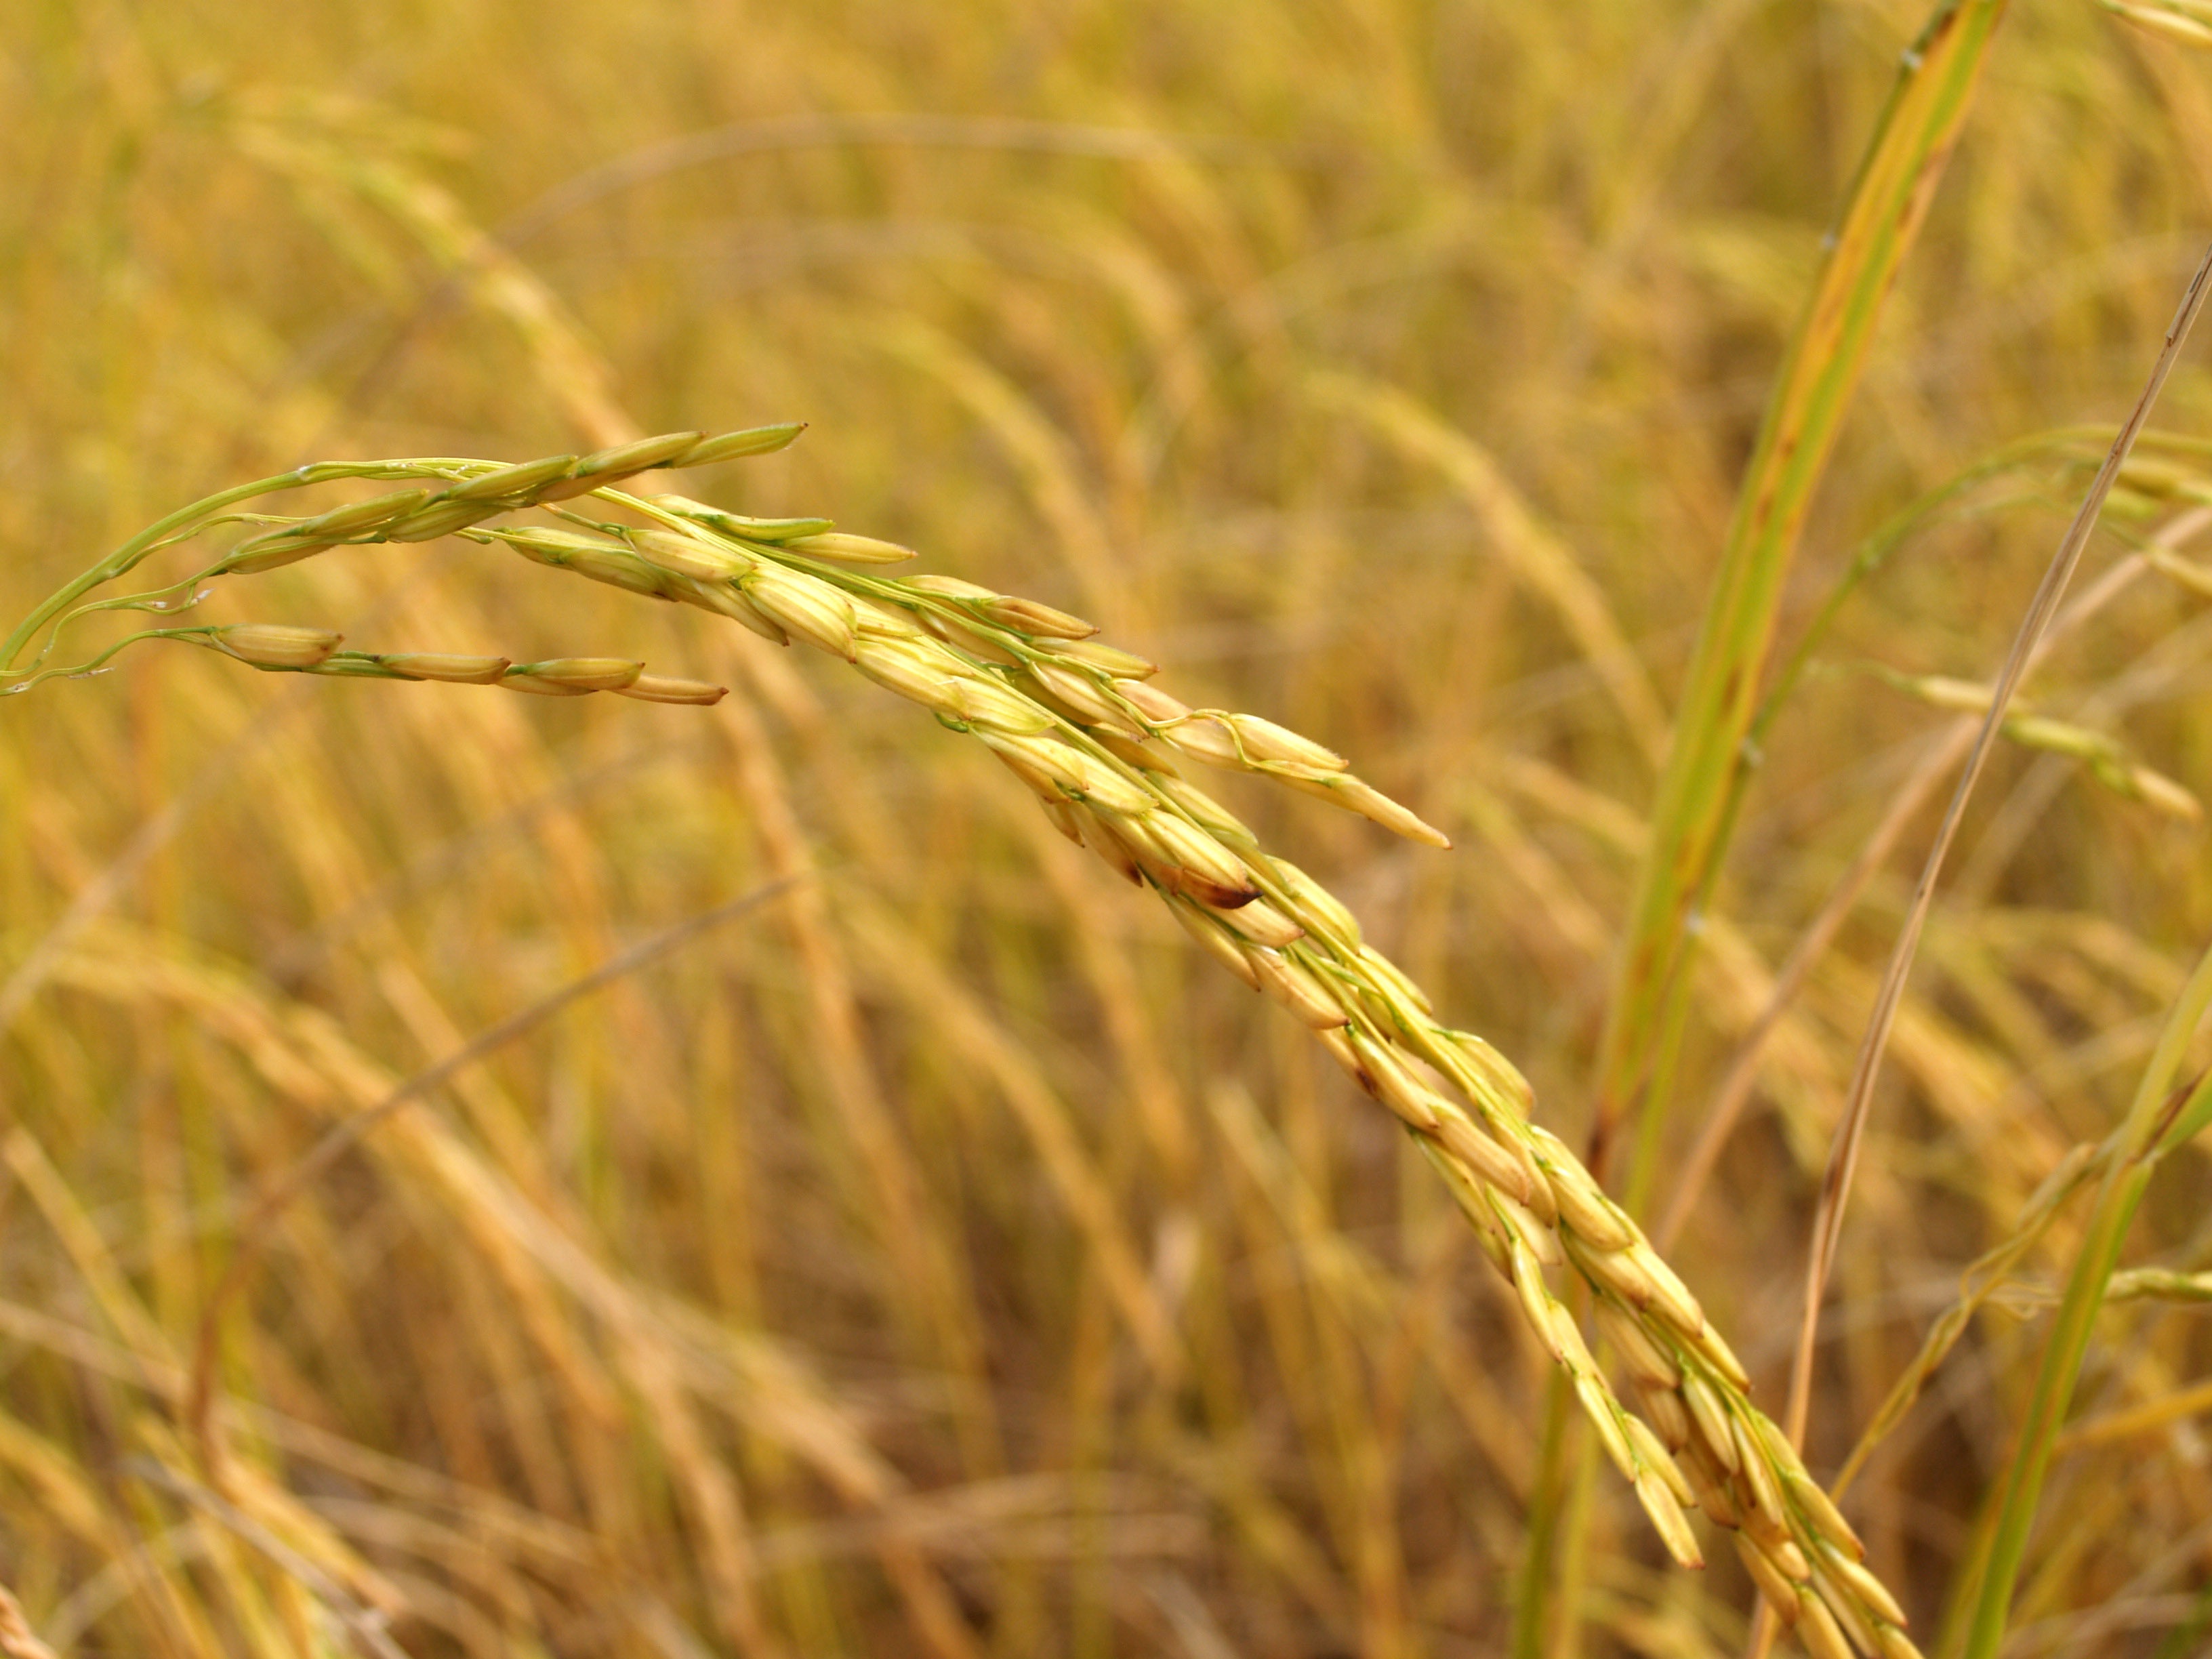
nature, grass, growth, plant, field, farm, lawn, barley, wheat, prairie, fruit, stem, leaf, seed, dry, ripe, food, green, vegetable, crop, macro, autumn, asia, botany, yellow, agriculture, lunch, rice, season, cereal, falling, flower bed, close up, gold, gardening, grassland, dinner, rye, plantation, finance, golden yellow, flowering plant, economical, staple, landscaped, commodity, emmer, rice paddy, triticale, cereal plant, east asian culture, formal garden, mown, rural scene, hordeum, grass family, plant stem, land plant, food grain, einkorn wheat